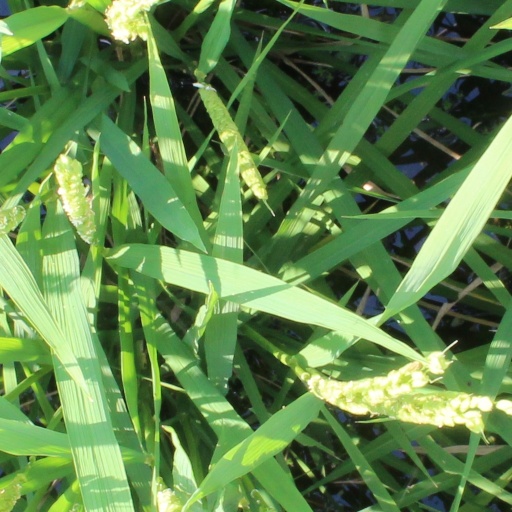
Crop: rice